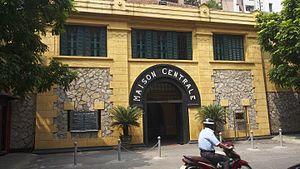
La prison Hỏa Lò est une ancienne prison située à Hanoï au Vietnam, également appelée Maison centrale ou ironiquement Hanoi Hilton. Elle a été construite alors que l'Indochine faisait partie intégrante de l'empire français. Détruite en partie en 1990, elle est maintenant un musée.